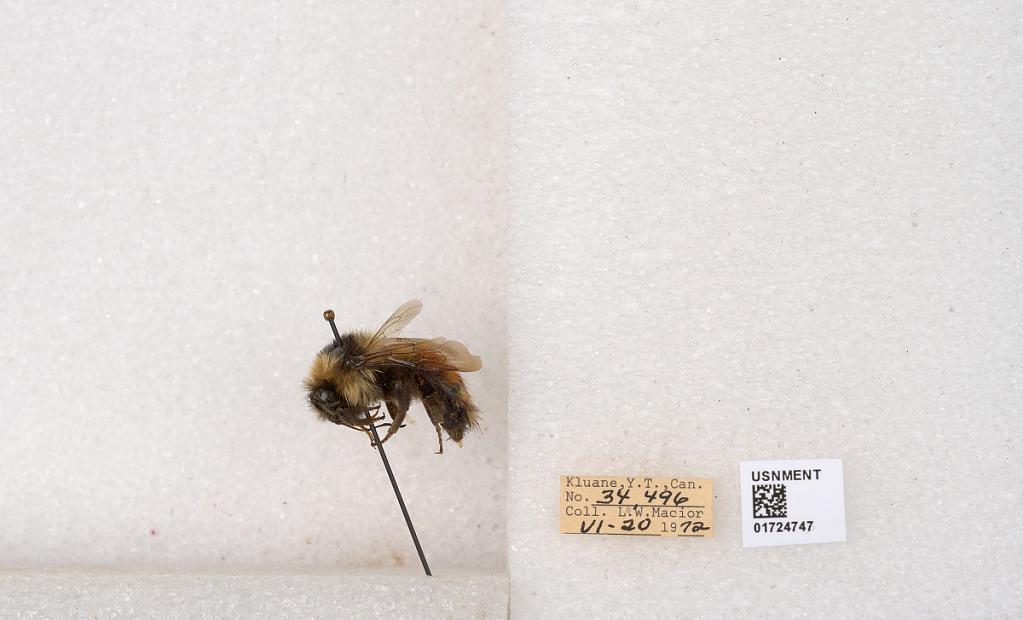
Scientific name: Bombus (Pyrobombus) sylvicola Kirby
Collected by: L. Macior
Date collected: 1972-6-20
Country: Canada
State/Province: Yukon Territory
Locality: Kluane National Park and Reserve
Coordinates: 60.7493, -139.504